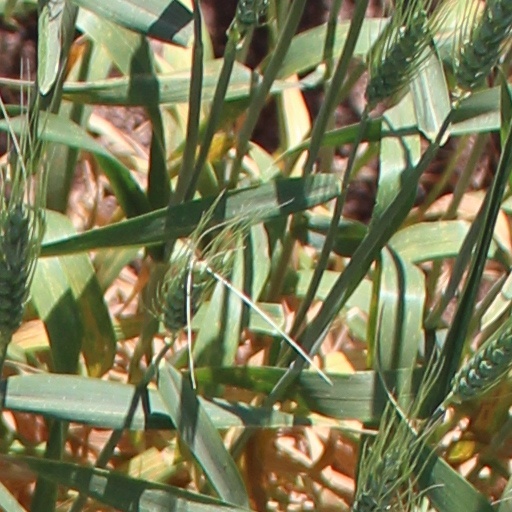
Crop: wheat